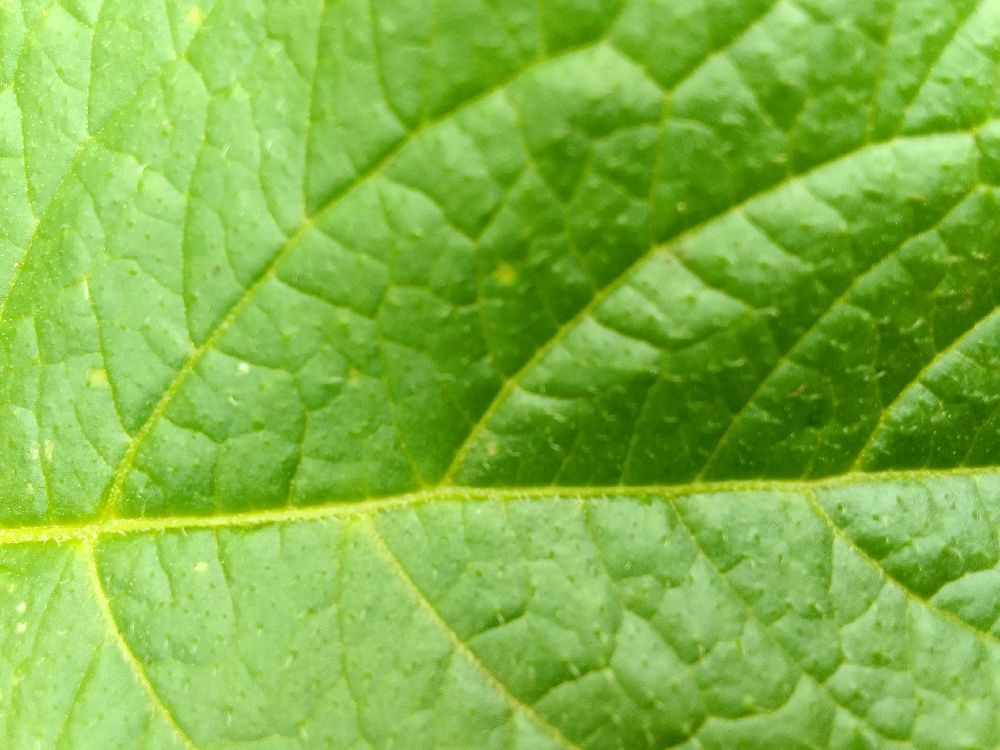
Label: Healthy